Oskar Sala

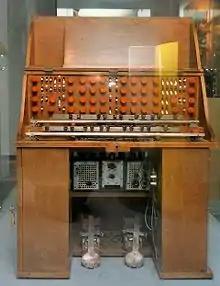
Mixtur-Trautonium, 1952

In 1948, Sala further developed the Trautonium into the Mixtur-Trautonium. Sala's invention opened the field of subharmonics, the symmetric counterpart to overtones, so that a thoroughly distinct tuning evolved. Pioneering music therapist Maria Schüppel studied and worked with Sala during the 1950s.